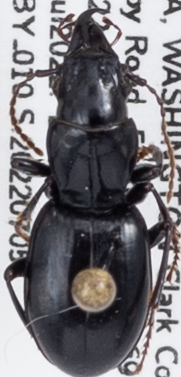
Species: Promecognathus crassus
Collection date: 2022-07-05
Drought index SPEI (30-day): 1.012
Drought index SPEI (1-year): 1.13
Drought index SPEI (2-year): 0.406